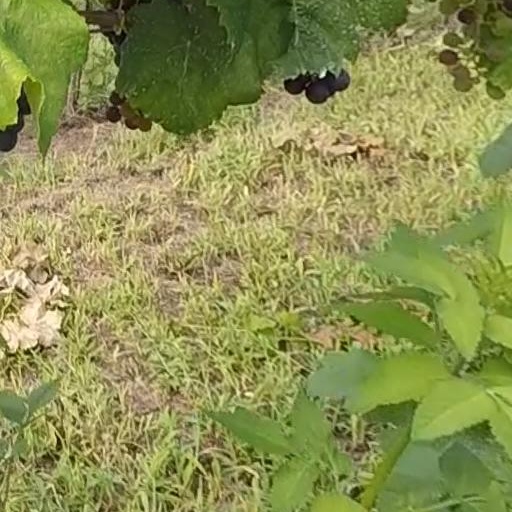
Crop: grape